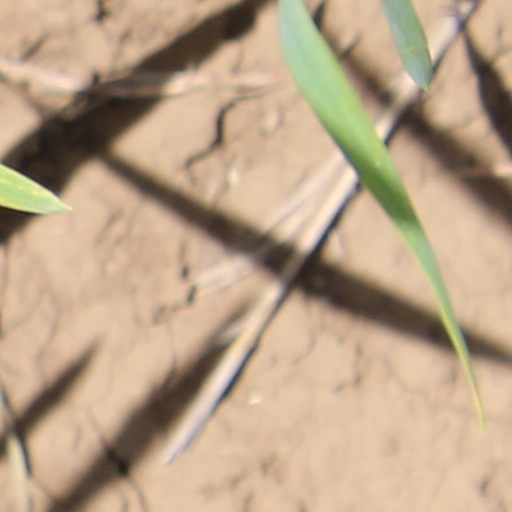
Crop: wheat